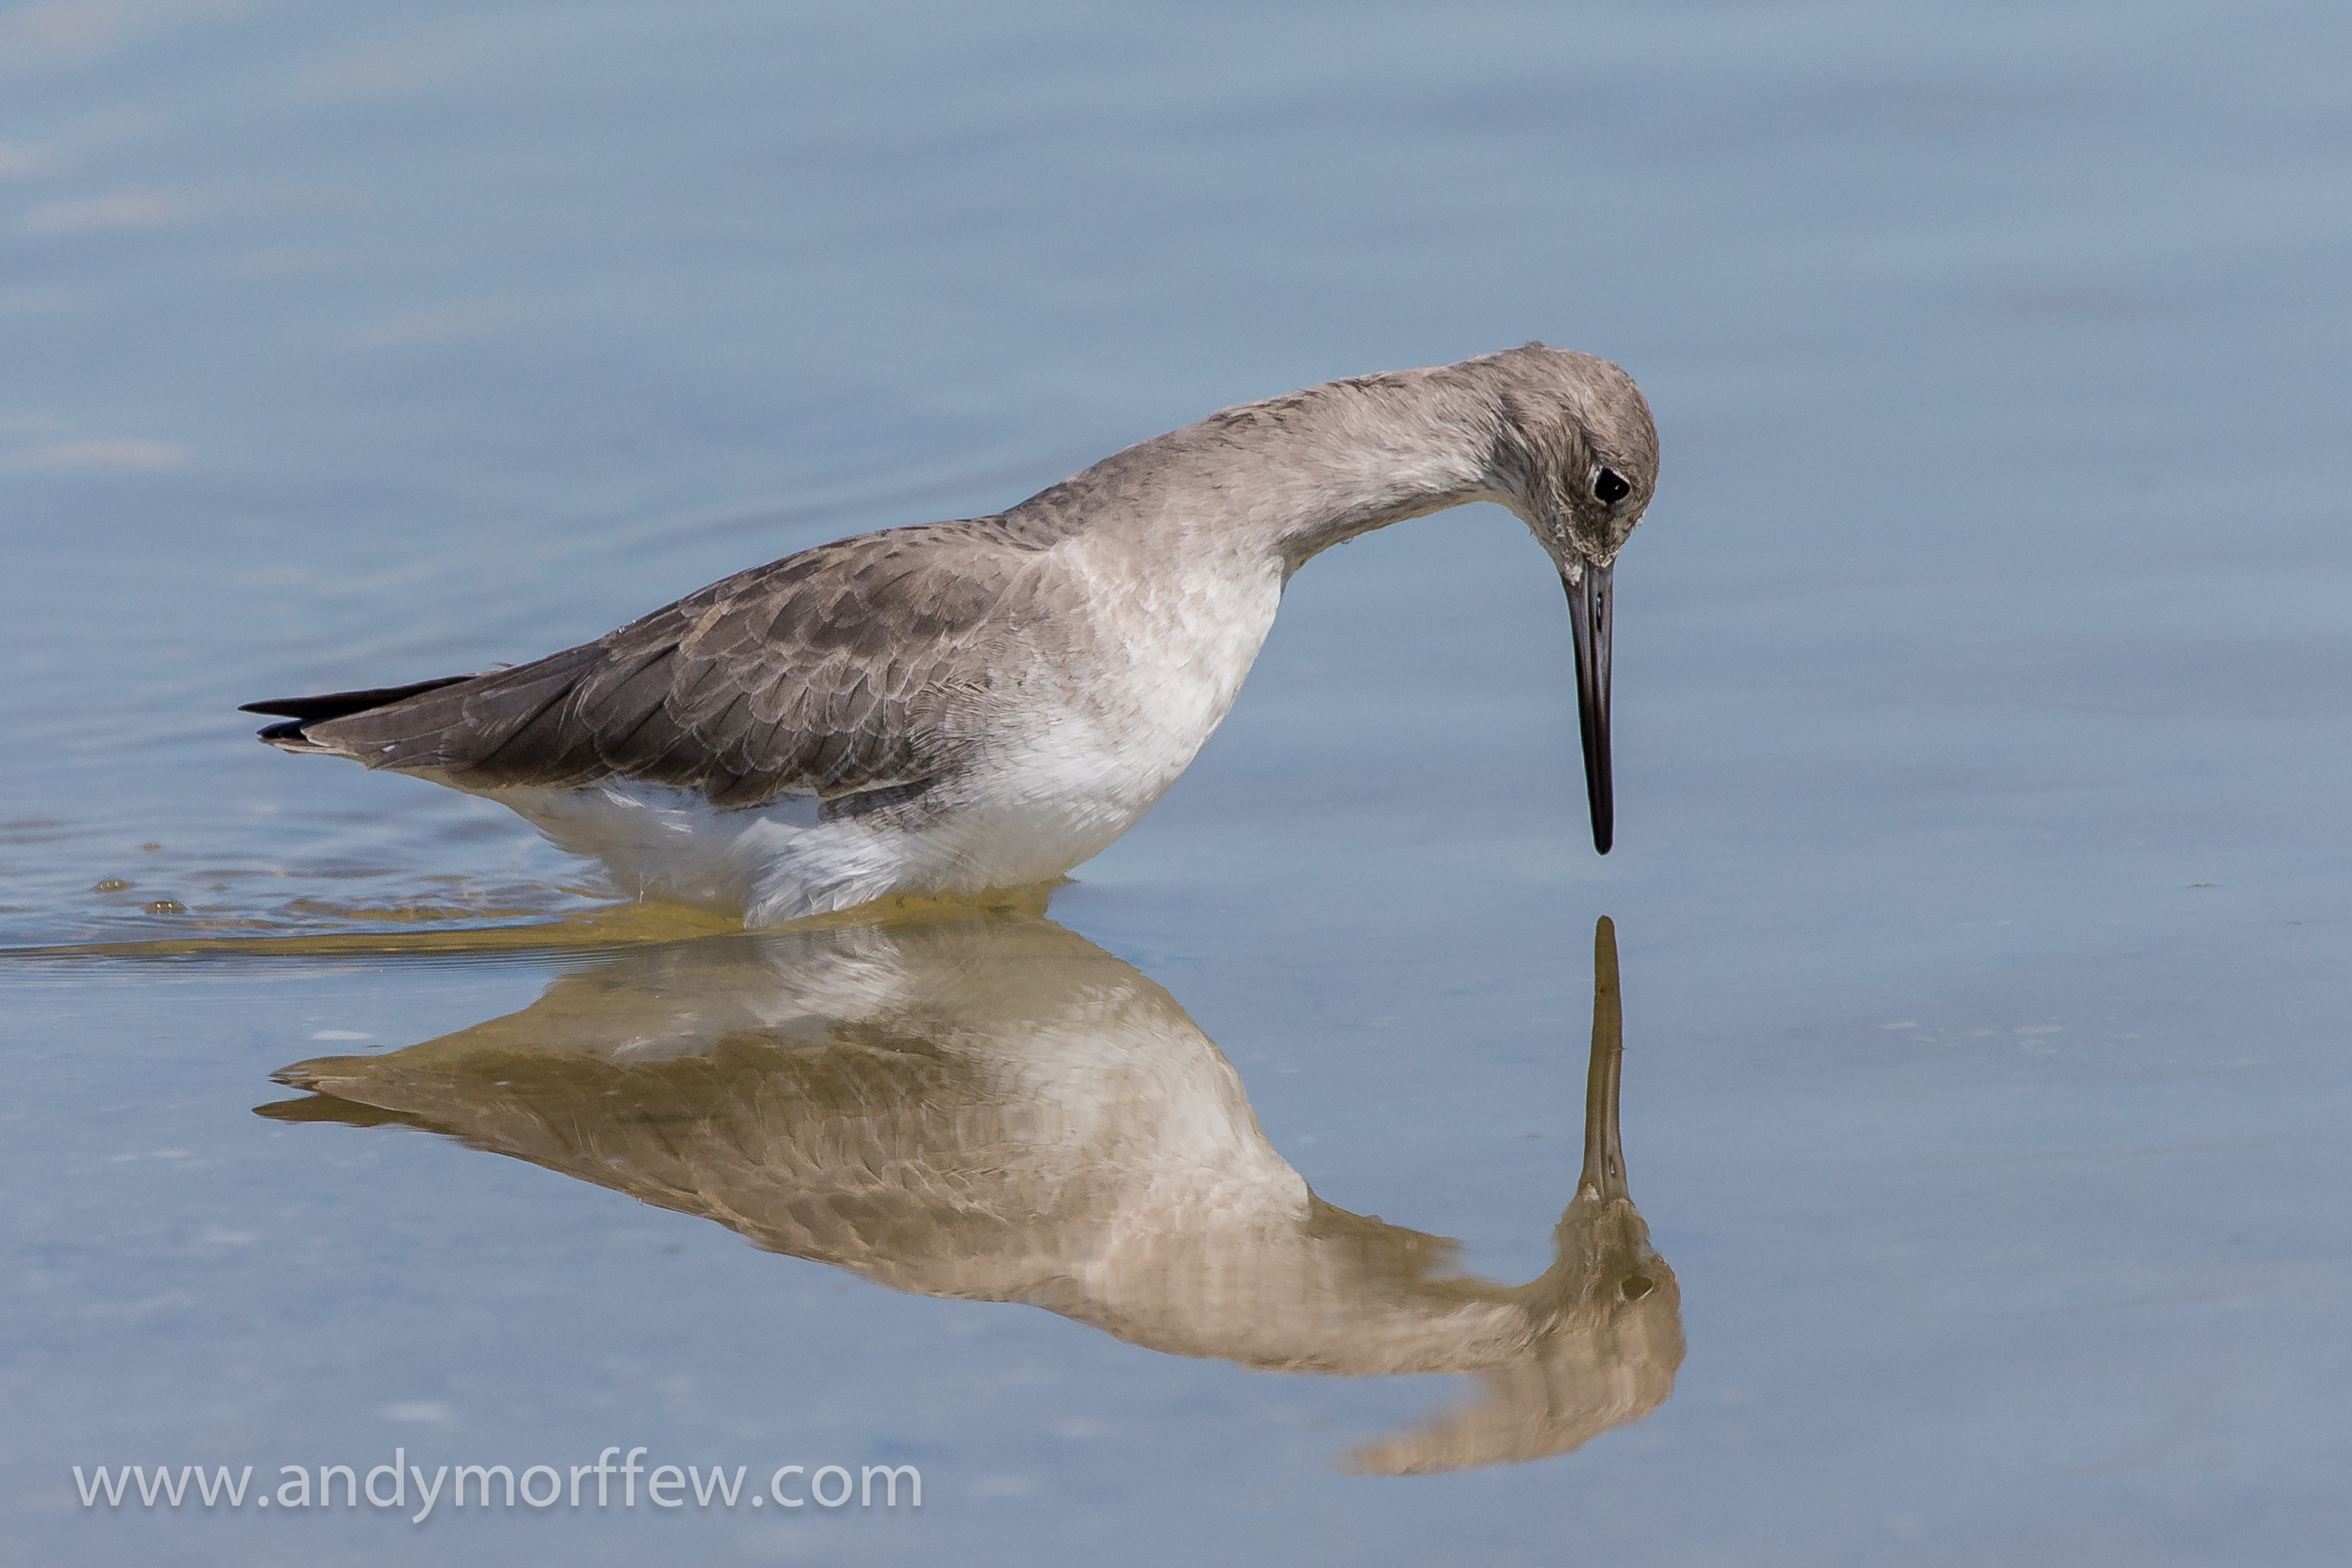
bird, wing, seabird, wildlife, reflection, beak, fauna, vertebrate, marco, water bird, shorebird, sandpiper, morffew, naturethroughthelens, tigertailbeach, willet, islandfloridaandy, charadriiformes